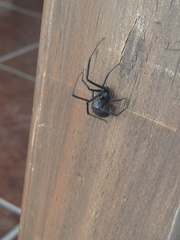
Species: Lactrodectus_hesperus